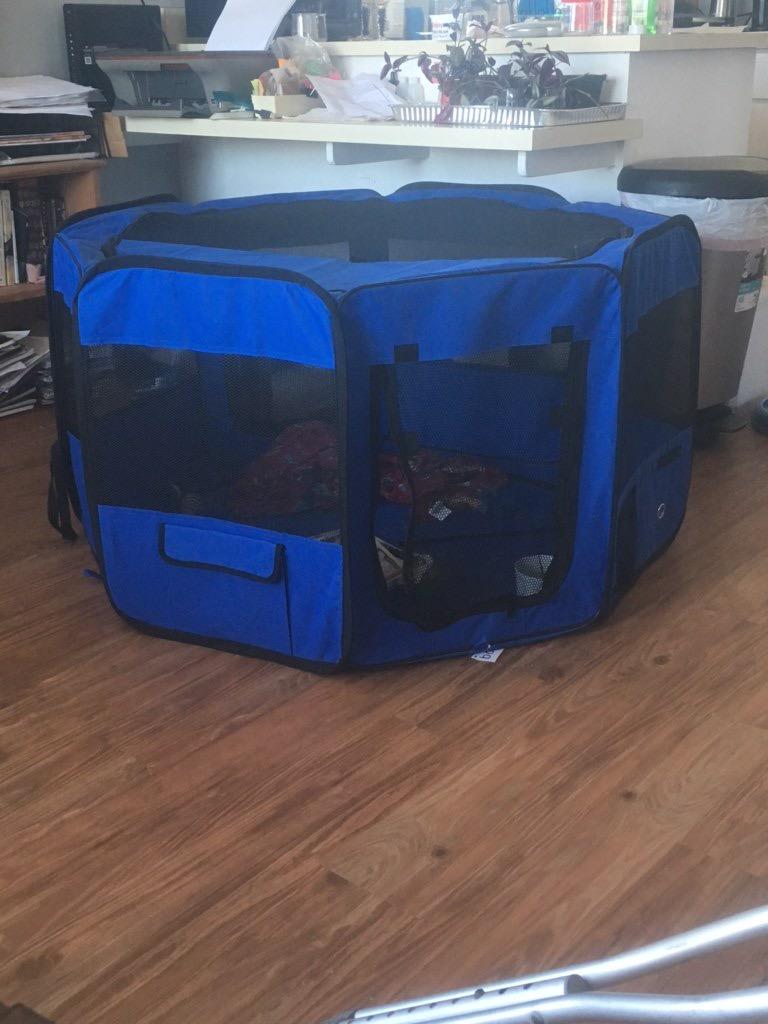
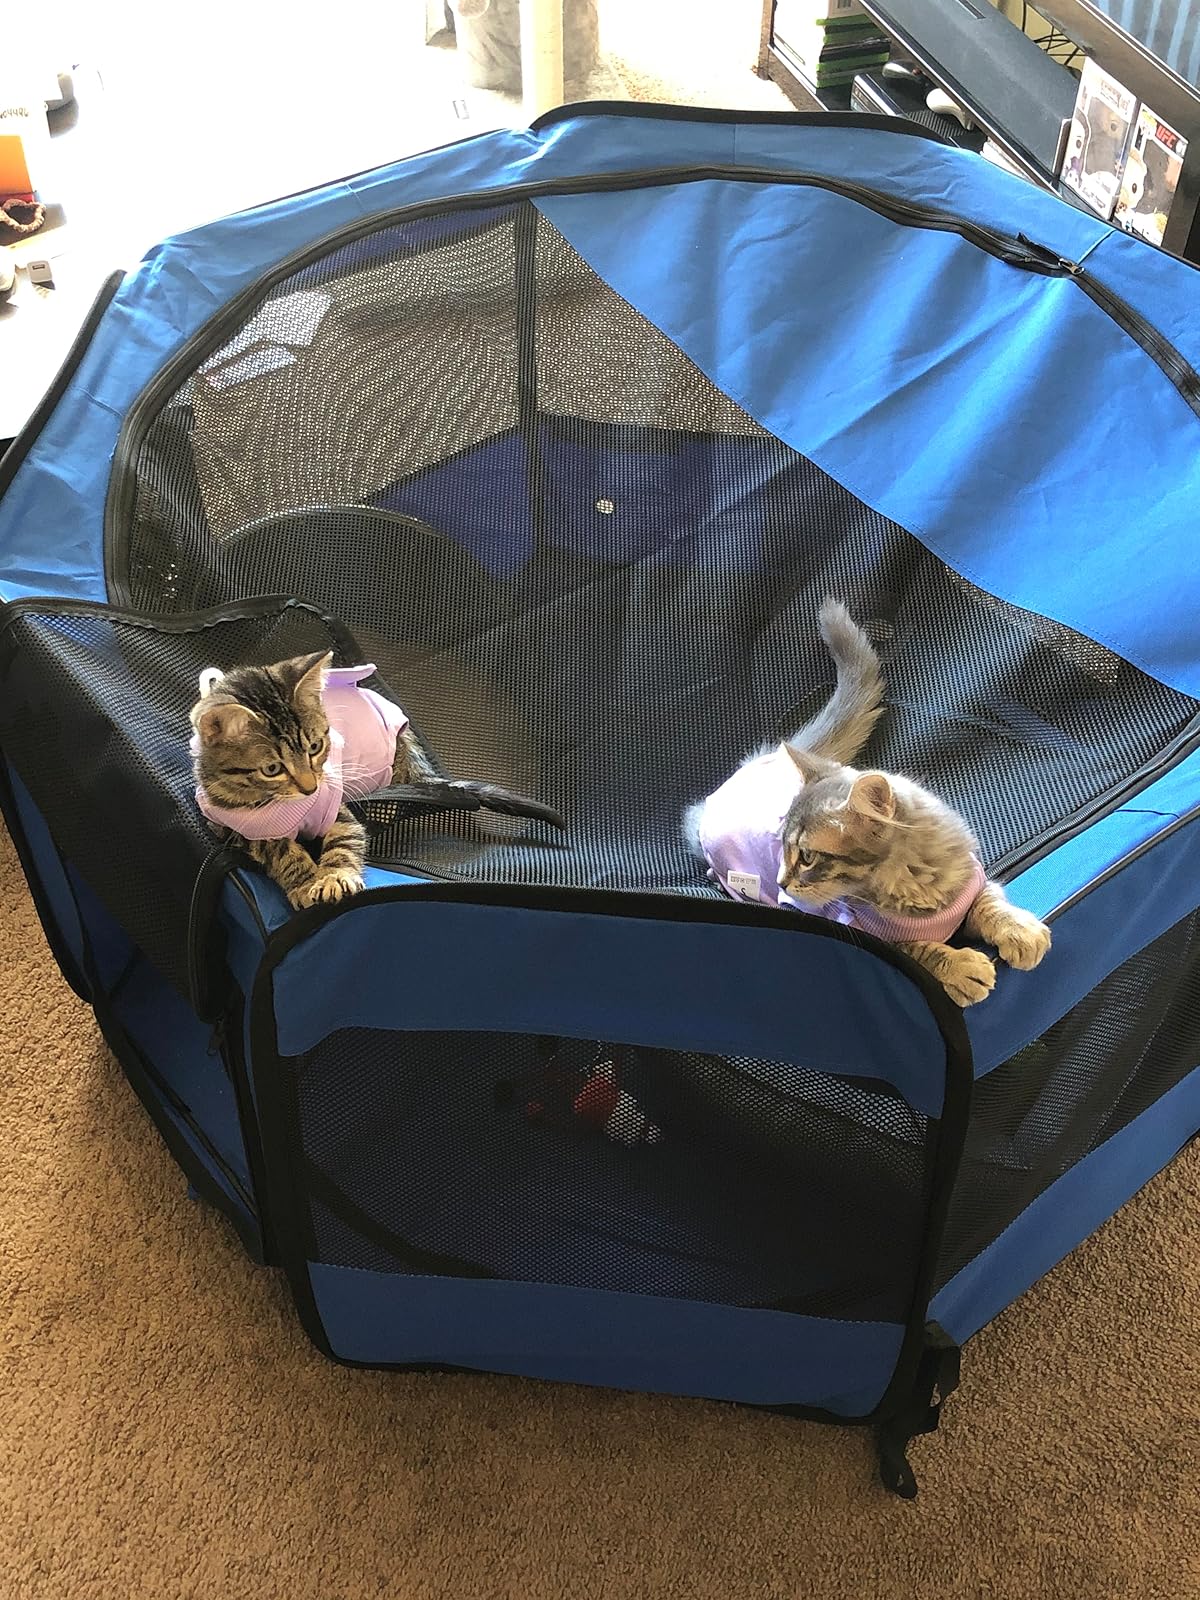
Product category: items_kennel
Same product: yes